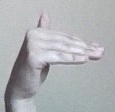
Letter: khaa